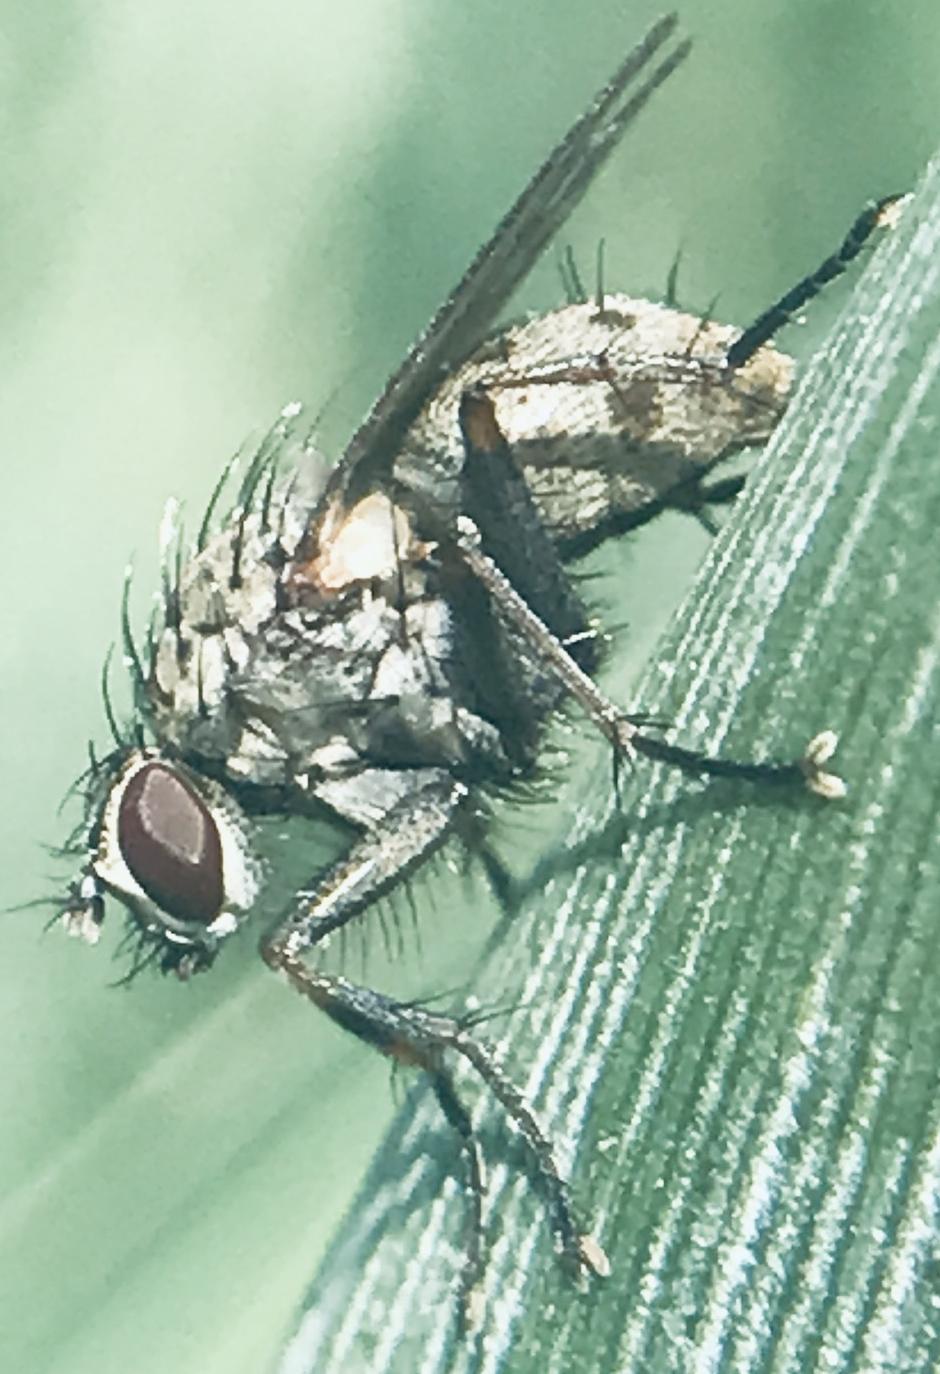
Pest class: predators